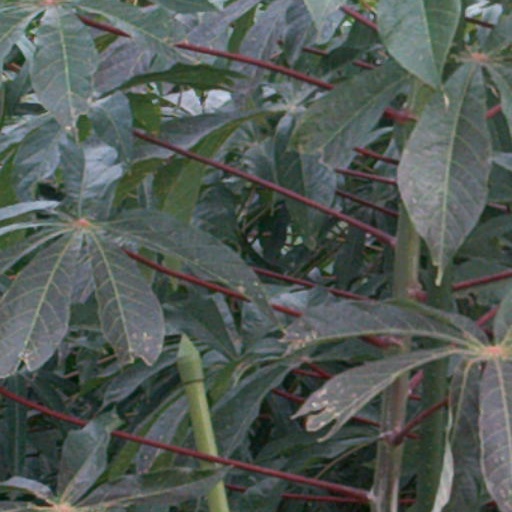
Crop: cassava